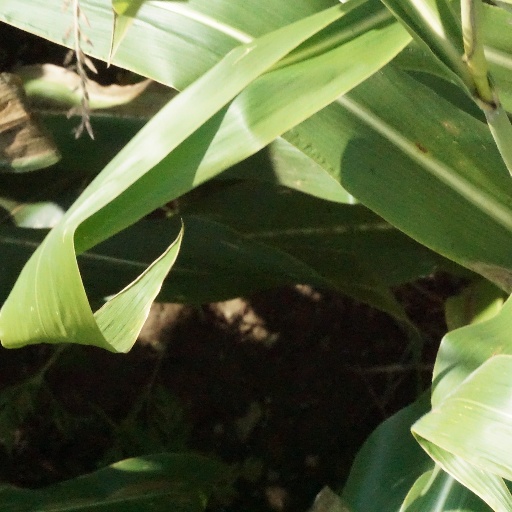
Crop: maize; corn